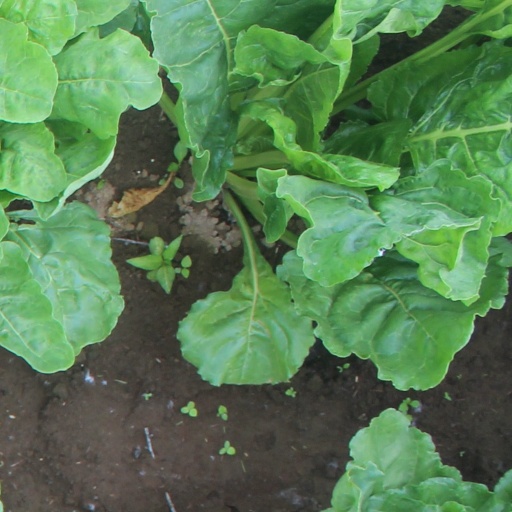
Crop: sugar beet